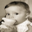
Label: baby